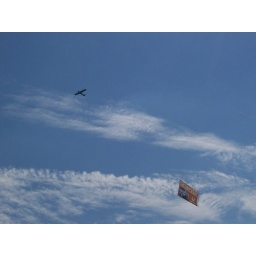
I spotted this plane pulling this banner over Lake Michigan near downtown Chicago in July 2008